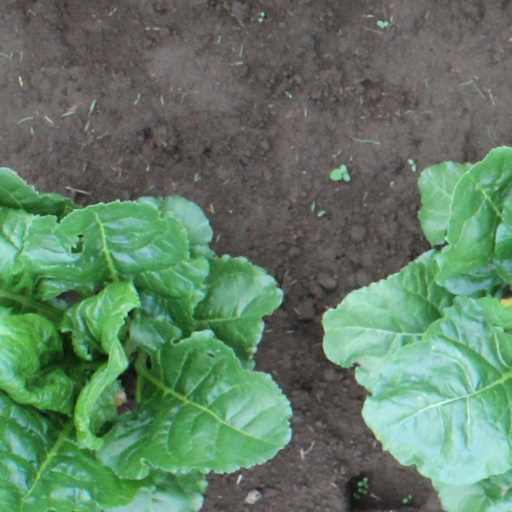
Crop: sugar beet